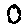
Label: 0